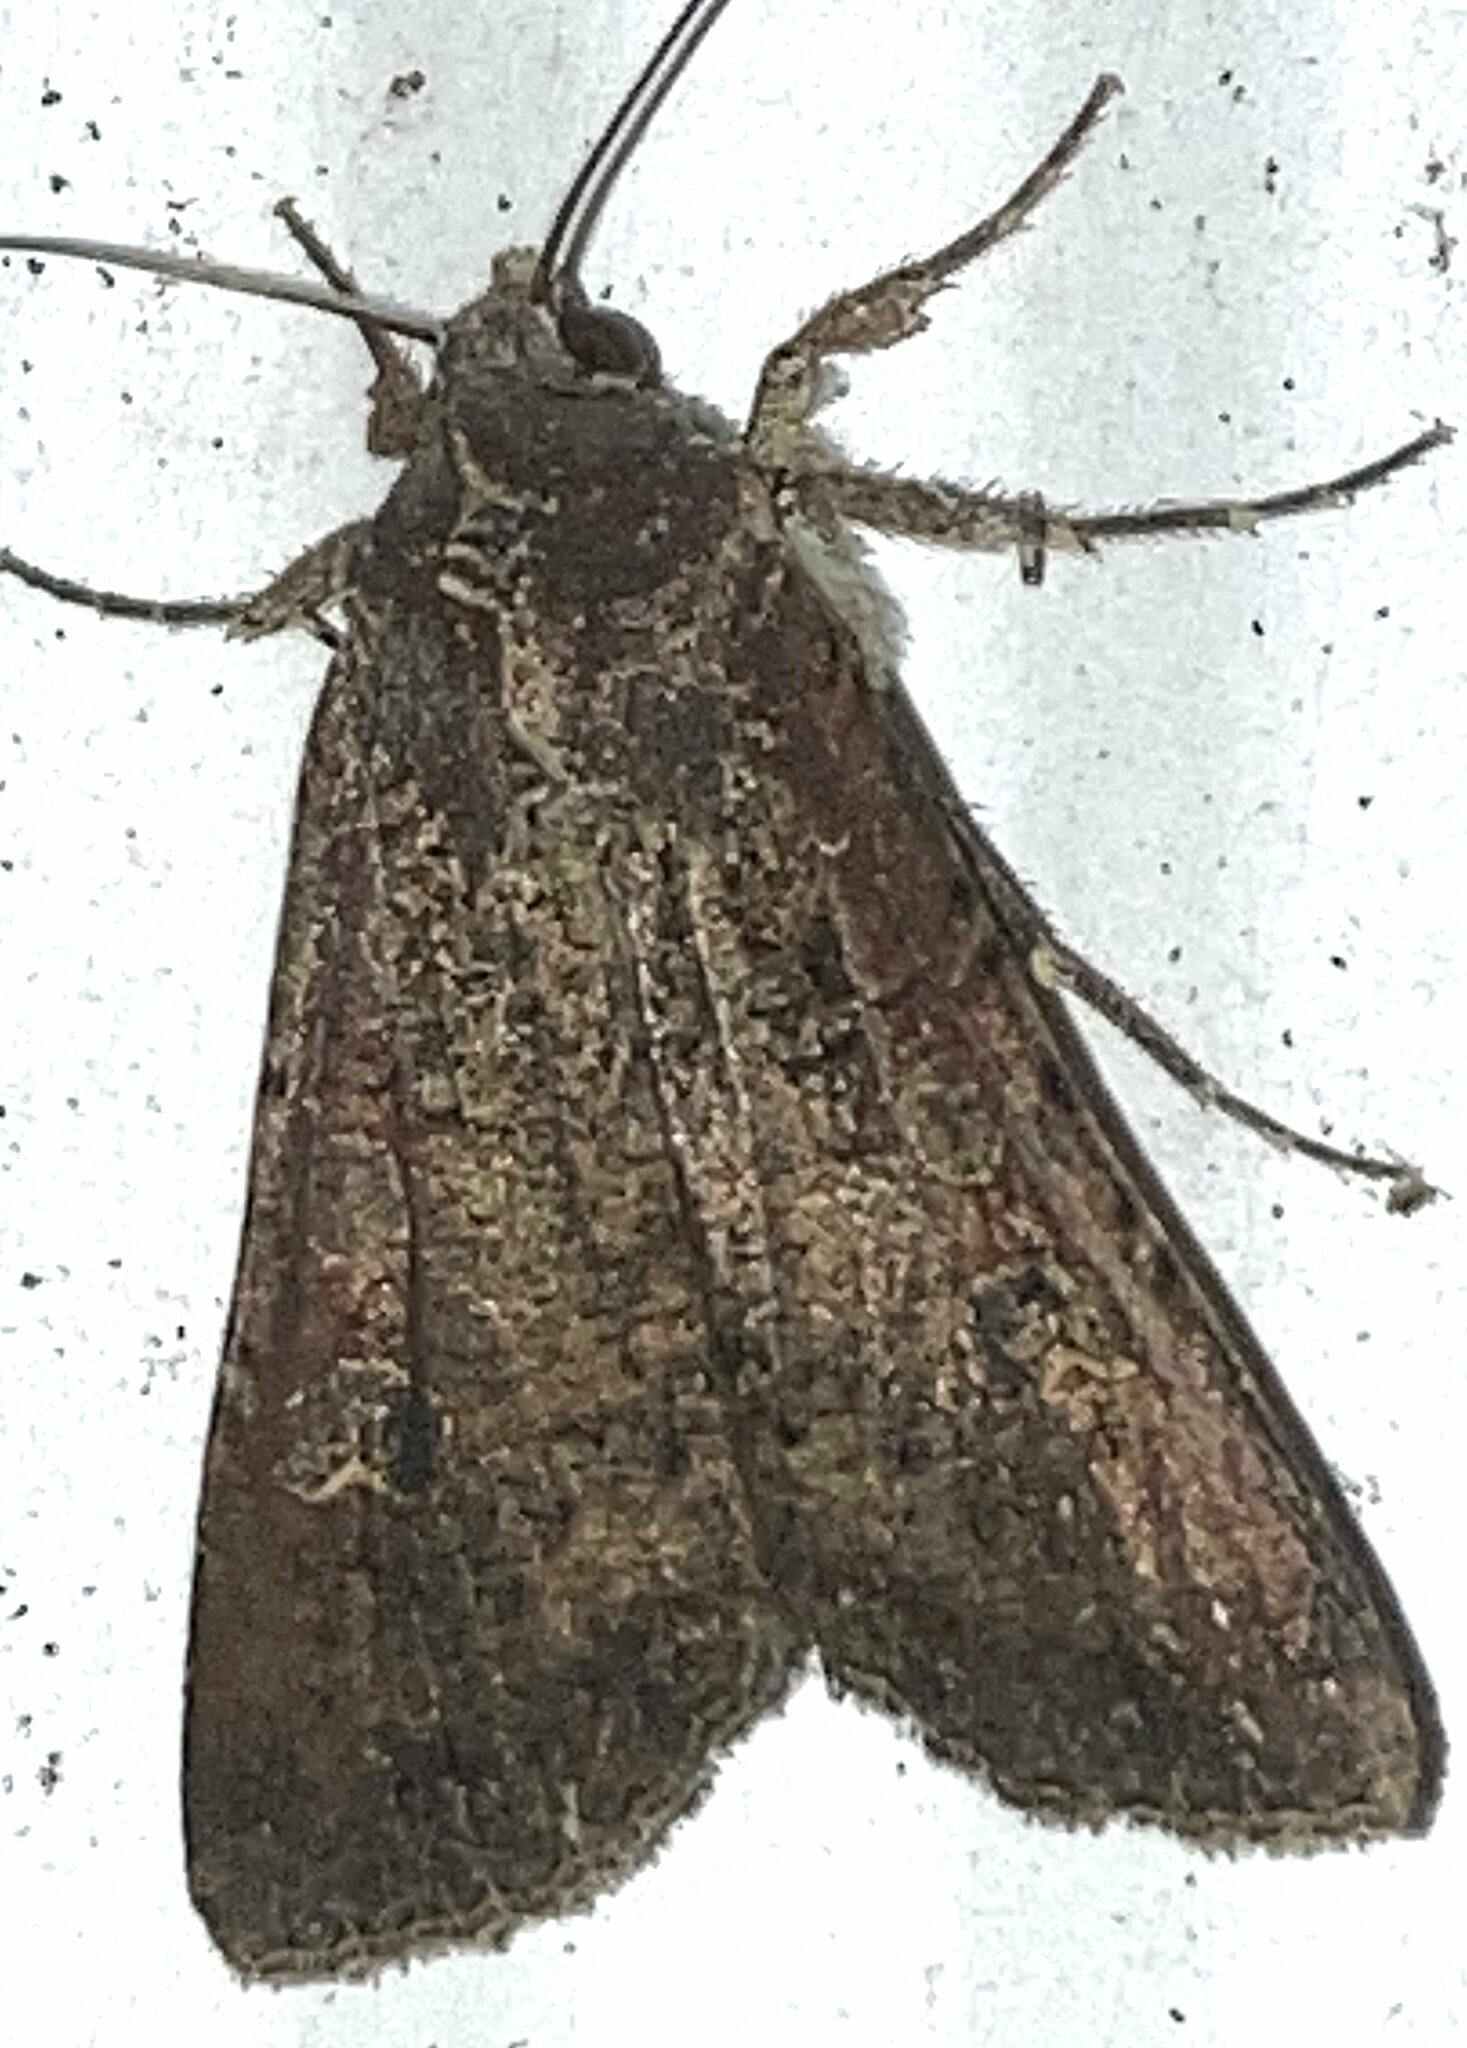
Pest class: cutworms